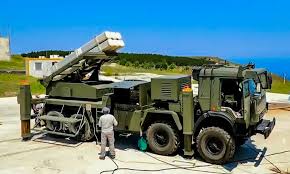
Label: Self Propelled Artillery